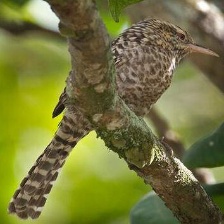
Species: FASCIATED WREN
Scientific name: CAMPYLORHYNCHUS FASCIATUS